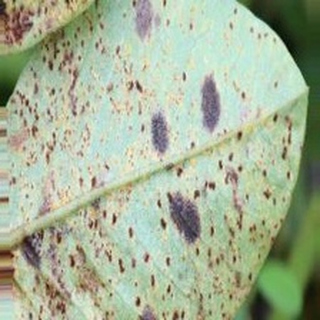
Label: groundnut_rust